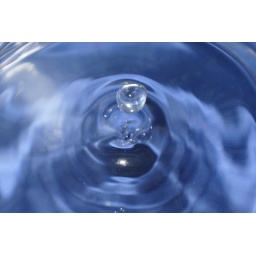
1at atempt at capturing a water droplet, done in a glass bowl with a blue background to provide contrast